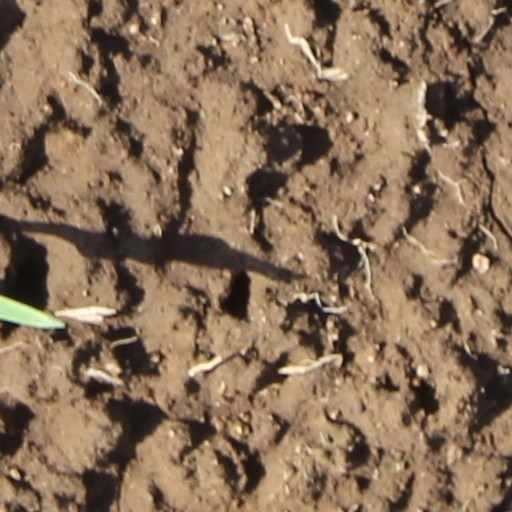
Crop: wheat